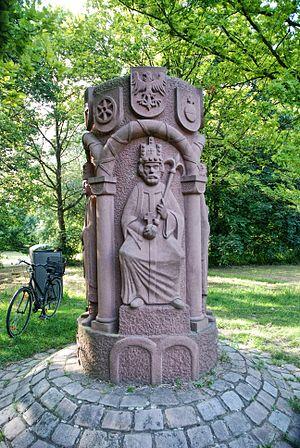
La Maaraue est une presqu'île à l'embouchure de la Main dans le Rhin. Il appartient, depuis un remembrement au milieu des années 1990, complètement à Wiesbaden comme quartier de Mayence-Kostheim. La Maaraue avait plus d'importance pendant l'apogée du flottage du bois sur le Main et c'est encore aujourd'hui que le bras qui sépare la Maaraue du Continent est nommé port de radeau ou flaque. Dans ce port de radeau, les flotteurs ont pu s'amarrer en toute sécurité grâce au faible courant. Après l'arrêt du flottage, le lit du Main était modifié de la façon que la Maaraue se présente en vraie île seulement lors des crues. Tandis qu'aux niveaux normaux, une section de 100 m est régulièrement à sec et une liaison avec le continent existe. L'ancien port des flotteurs est aujourd'hui un port pour les bateaux du poste de police des eaux de Wiesbaden ainsi que pour les bateaux de plaisance et sert également de terrain d'entraînement pour les rameurs.